Yukio Endō

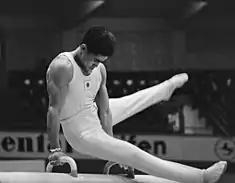
Endō in 1966

Endō was a four-time Japanese "all-around" champion.